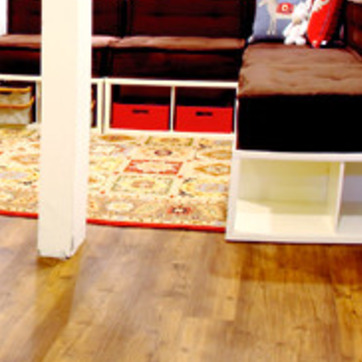
Material: carpet